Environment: real
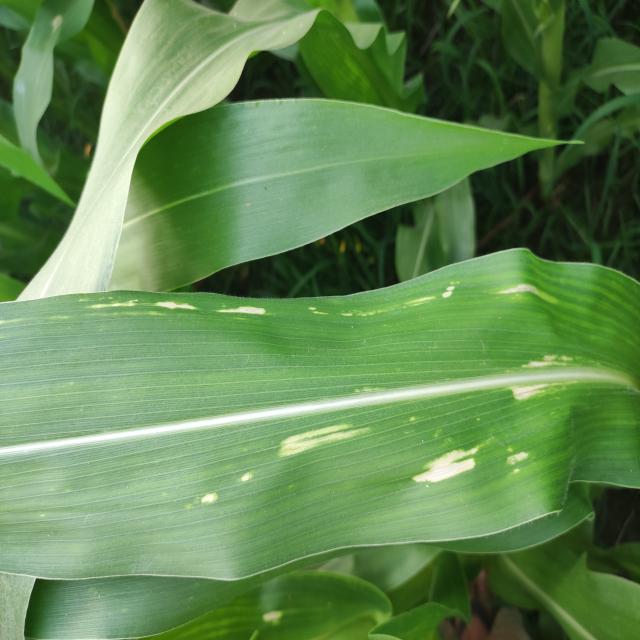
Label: northern_corn_leaf_blight